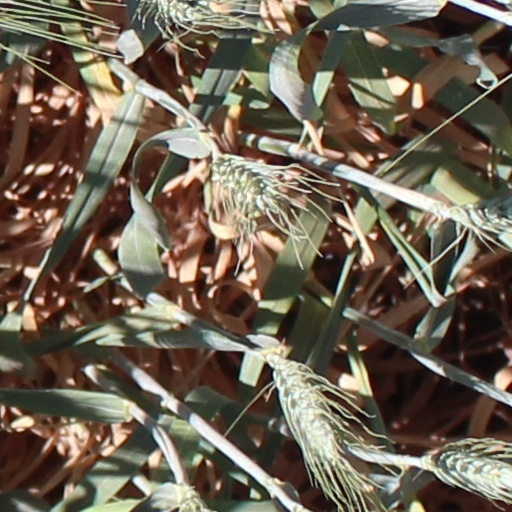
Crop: wheat